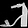
Label: Sandal